Xylose metabolism

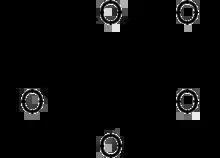
Xylose

D-Xylose is a five-carbon aldose (pentose, monosaccharide) that can be catabolized or metabolized into useful products by a variety of organisms.